Noor Tagouri

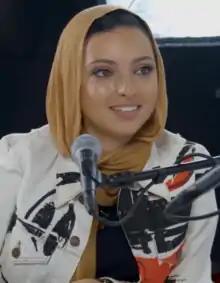
Tagouri in 2018

Noor Tagouri (born November 27, 1993) is an American journalist, activist, motivational speaker and producer of the documentary series on the mistreatment of people with mental disabilities titled "The Trouble They've Seen: The Forest Haven Story", and of a podcast-series on sex trafficking in the U.S.-titled "Sold in America: Inside Our Nation's Sex Trade". In 2016, she became the first hijab-wearing Muslim woman to appear, fully clothed, in an issue of "Playboy" magazine.